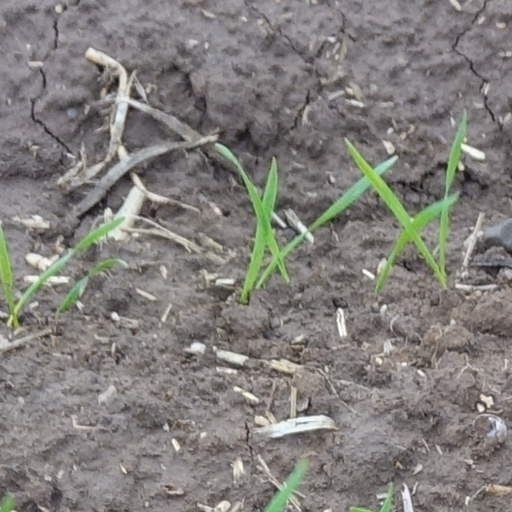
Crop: wheat